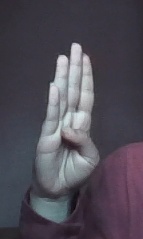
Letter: kaaf